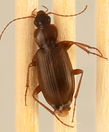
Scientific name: Calathus advena
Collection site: Niwot Ridge NEON (NIWO), plot NIWO_009